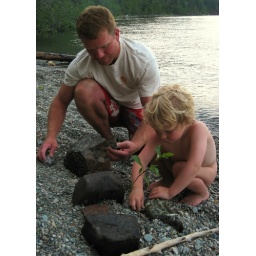
Dan and Noah breaking rocks and building a wall around this small tree.